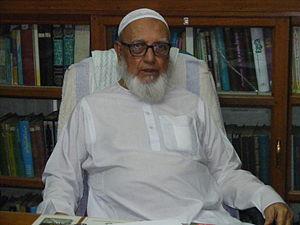
Ghulam Azam est un dirigeant islamiste et homme politique bangladais pro-pakistanais. Il a été le chef du parti politique islamiste principal du Bangladesh, Jamaat-e-Islami Bangladesh, jusqu'en 2000.